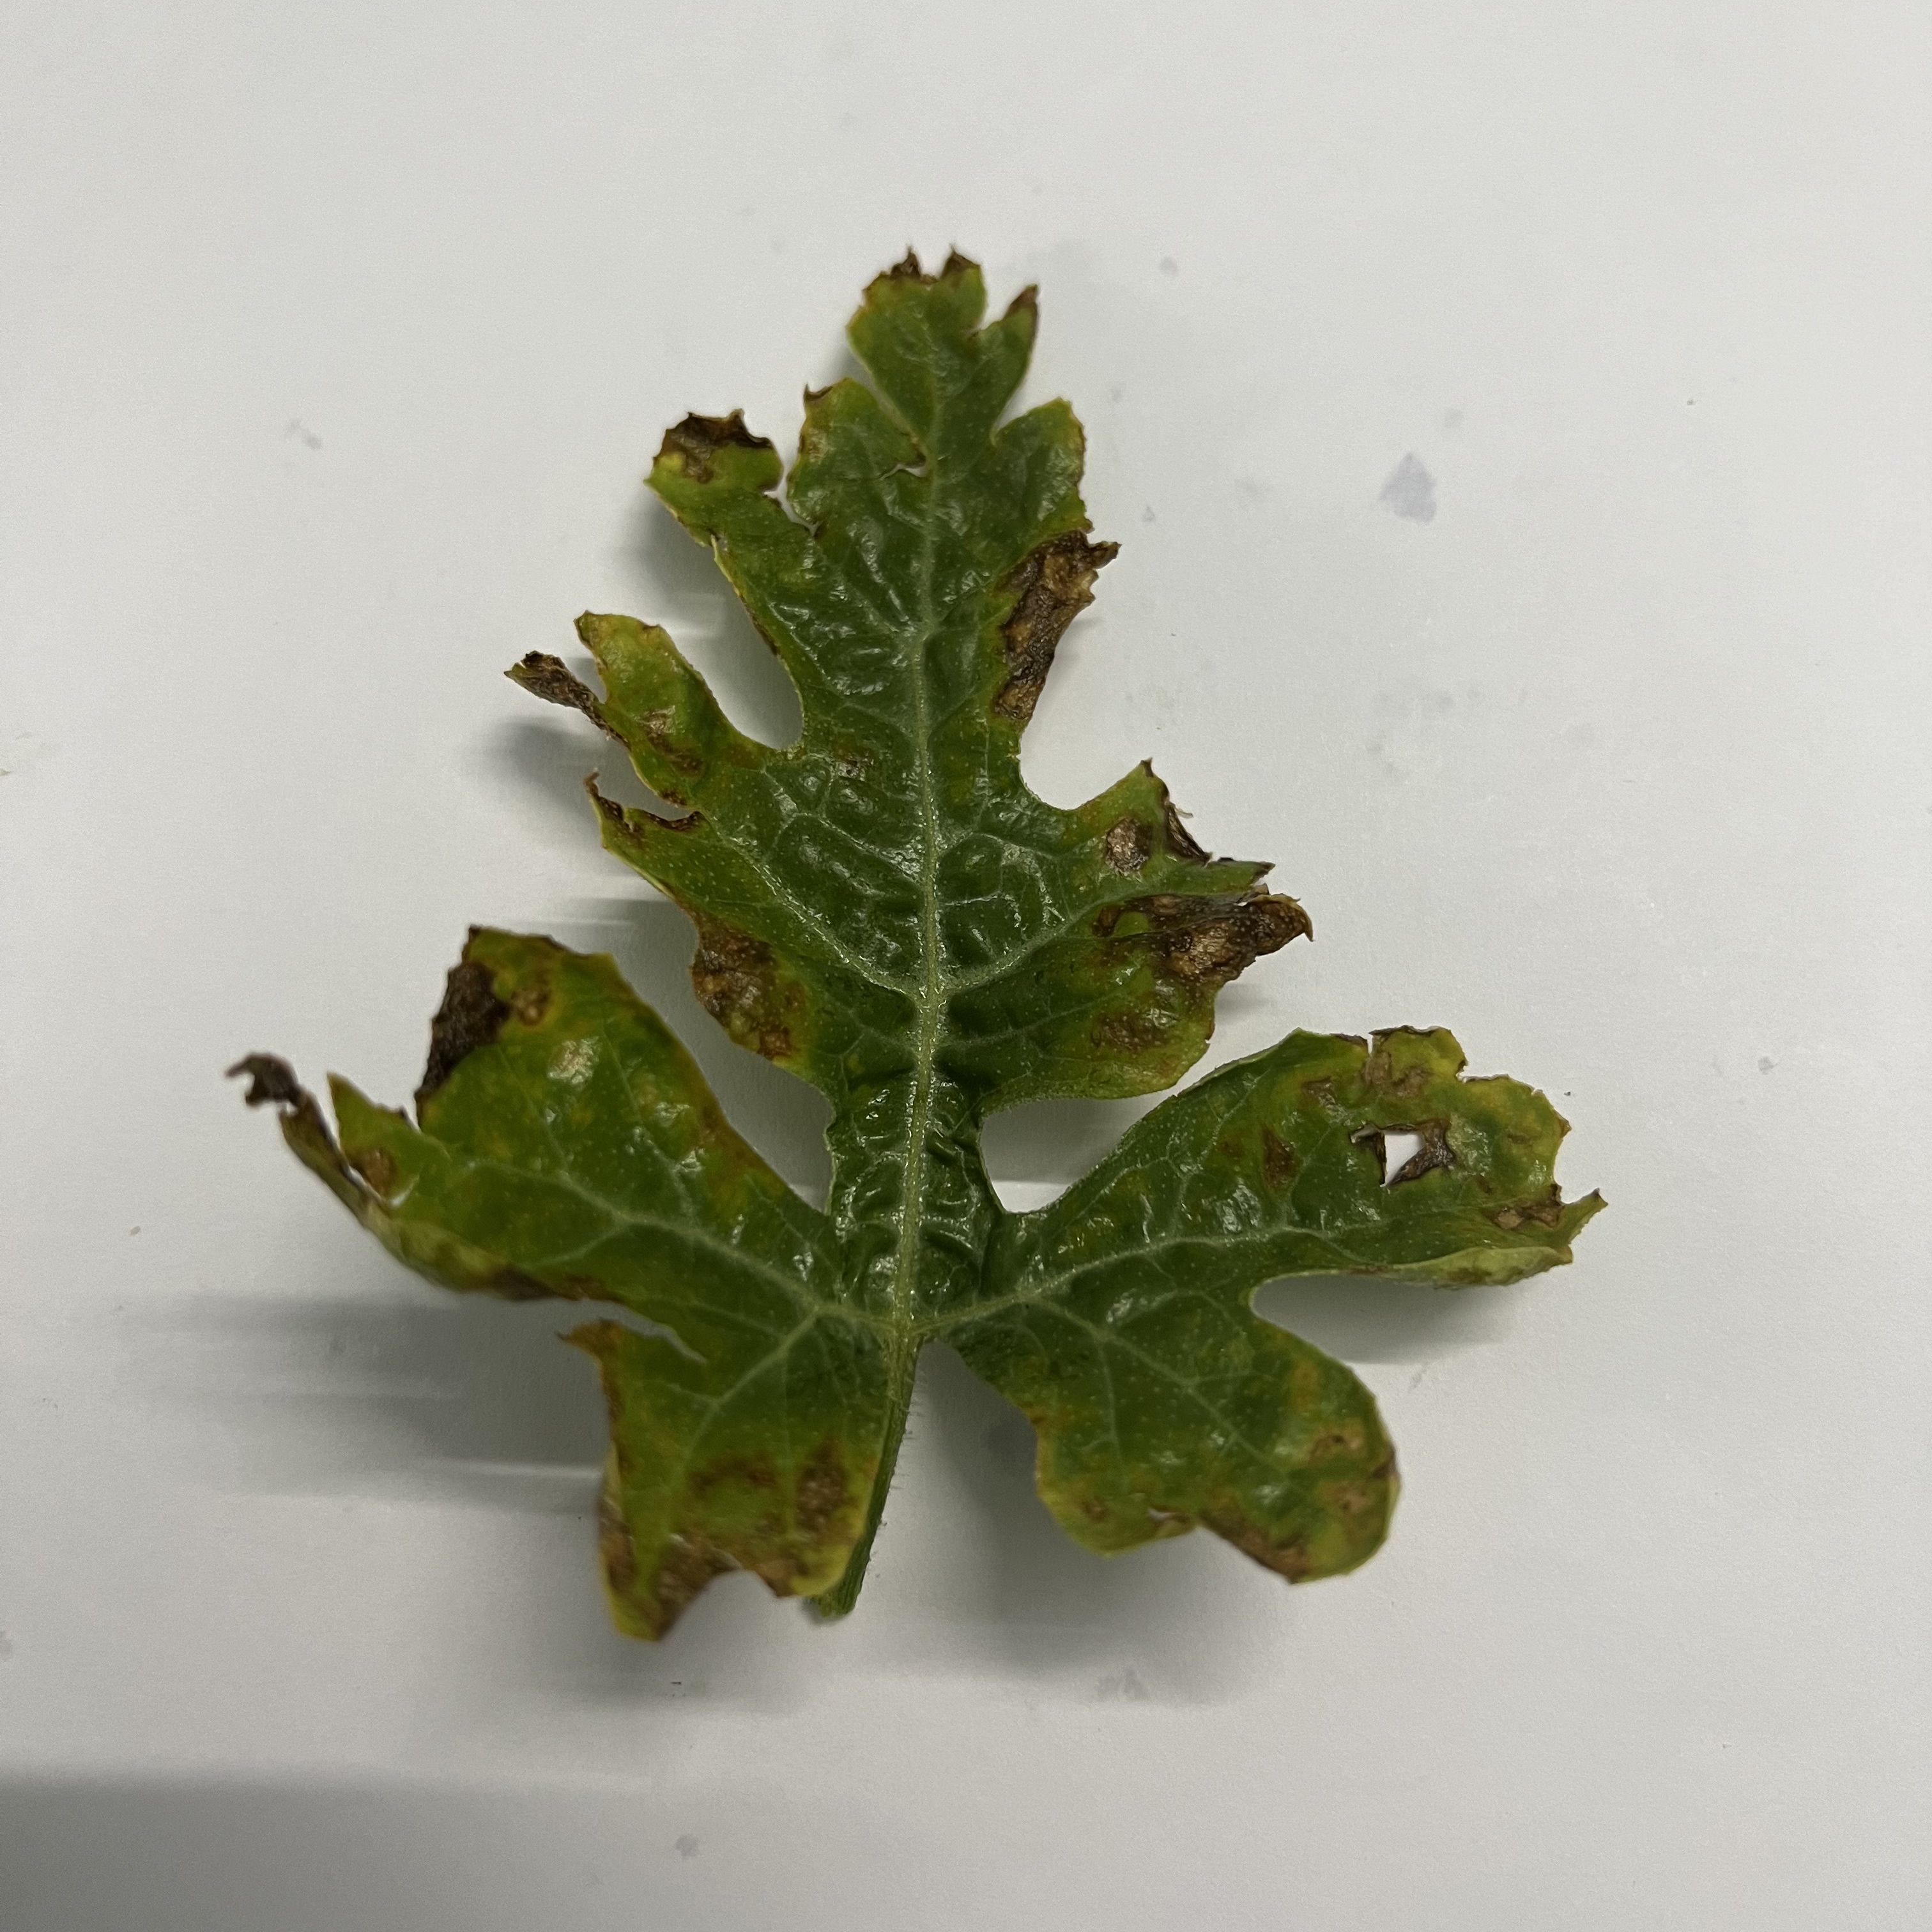
Label: Downy_Mildew